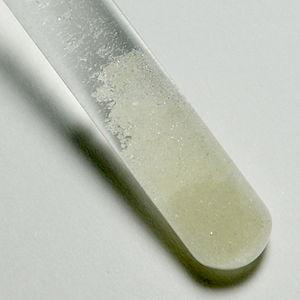
Le dysprosium est un élément chimique, de symbole Dy et de numéro atomique 66.